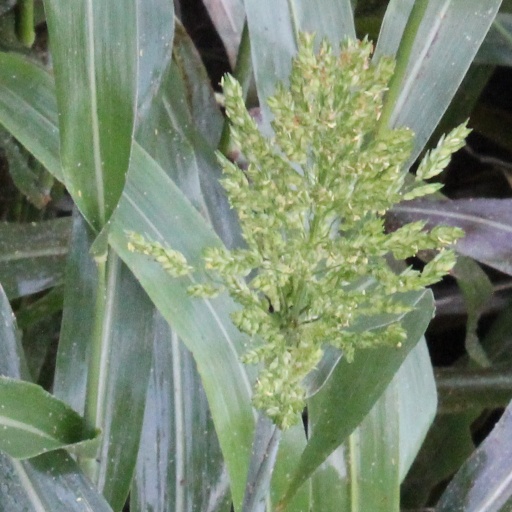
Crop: sorghum